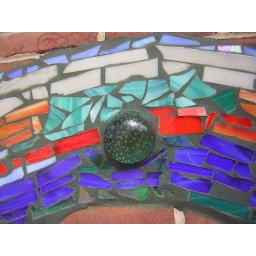
The glass tree branches, which also formed a double helix, were made under the supervision of artist Paul Santoleri